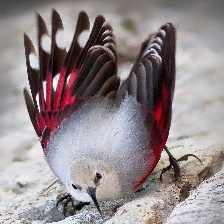
Species: WALL CREAPER
Scientific name: TICHODROMA MURARIA